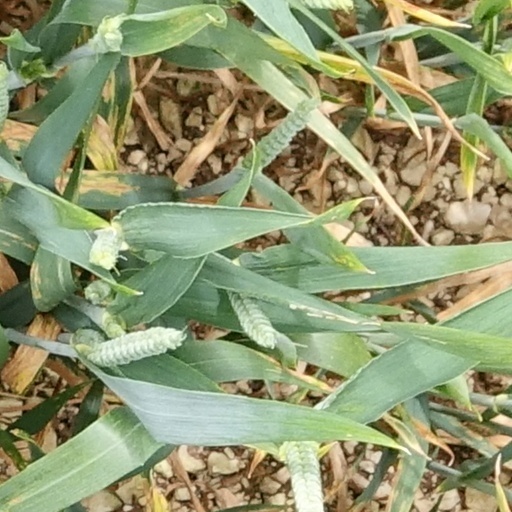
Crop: wheat